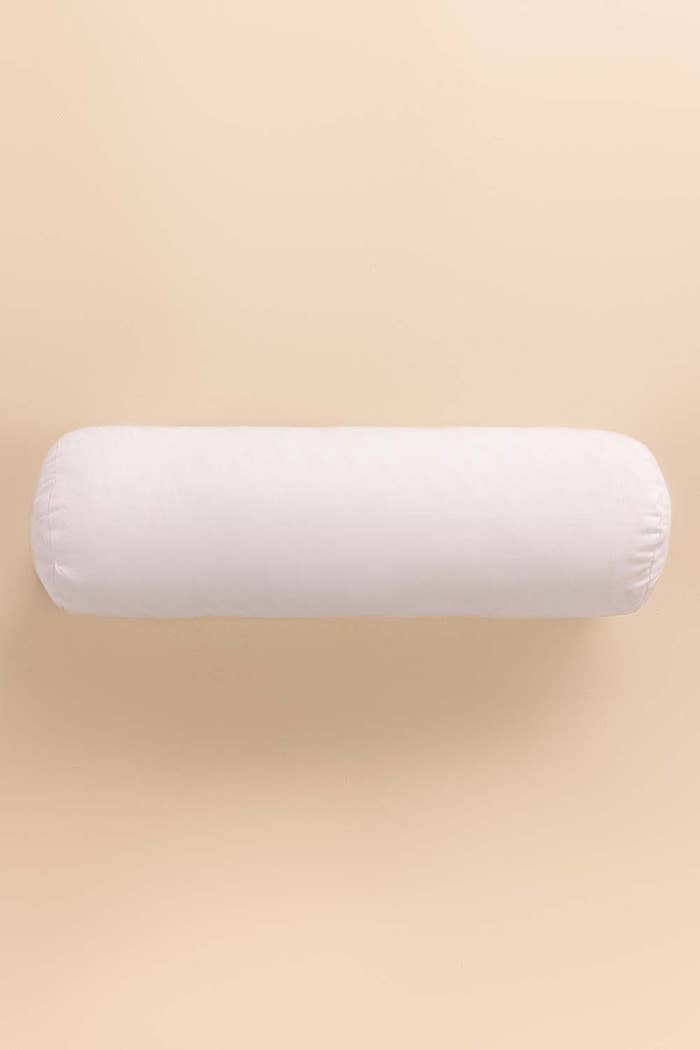
white long pillow